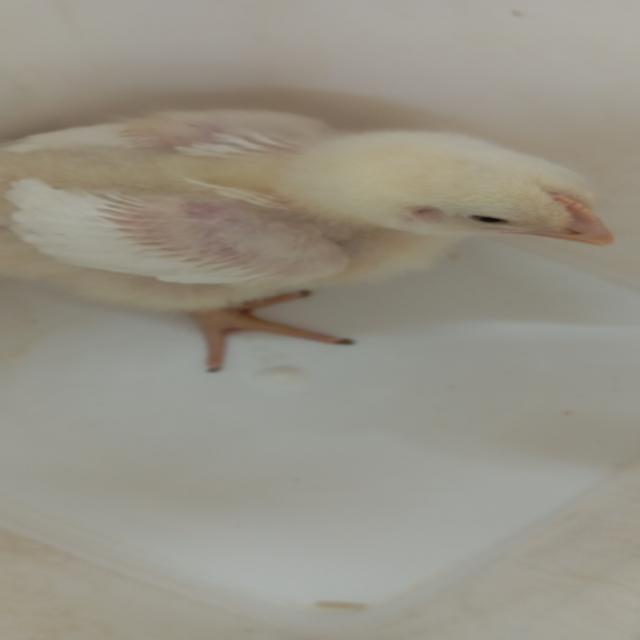
Weight: 368 g